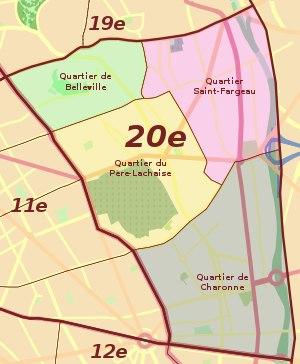
Le quartier de Belleville est le 77ᵉ quartier administratif de Paris situé dans le 20ᵉ arrondissement.
Le quartier du Père-Lachaise est le 79ᵉ quartier administratif de Paris situé dans le 20ᵉ arrondissement.
Le quartier de Charonne est le 80ᵉ quartier administratif de Paris, situé dans le 20ᵉ arrondissement. Il tient son nom de l'ancien village de Charonne, rattaché à Paris en 1860 par Napoléon III.
Le 20ᵉ arrondissement est le dernier des vingt arrondissements de Paris. Situé sur la rive droite de la Seine, il est bordé au nord par le 19ᵉ arrondissement, à l'est par les communes des Lilas, de Bagnolet, de Montreuil et de Saint-Mandé, au sud par le 12ᵉ arrondissement, à l'ouest par le 11ᵉ.